Australophile

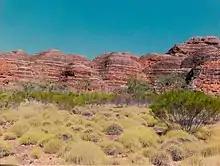
The Bungle Bungle Range, featured in Baz Luhrmann's "Australia"

The Australian outback (not to be confused with the Australian bush) is an important and highly recognisable part of the Australian cultural identity. While Australians have historically shared exaggerated stories about the supposed horrors of the outback and the outback remains an undefined portion of Australia's territory, it covers the majority of Australia's landmass and has been likened to the American frontier. Iconic symbols like kangaroos and ockers have emerged from the outback, which in turn have been commodified by Australian tourism advertisements. Several Australian films have also used the outback to promote Australia to non-Australians, including "The Adventures of Priscilla, Queen of the Desert" and "Australia".